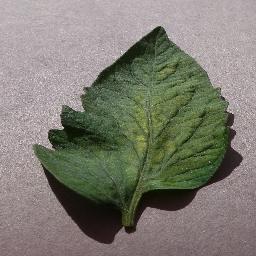
Label: Tomato___Spider_mites Two-spotted_spider_mite